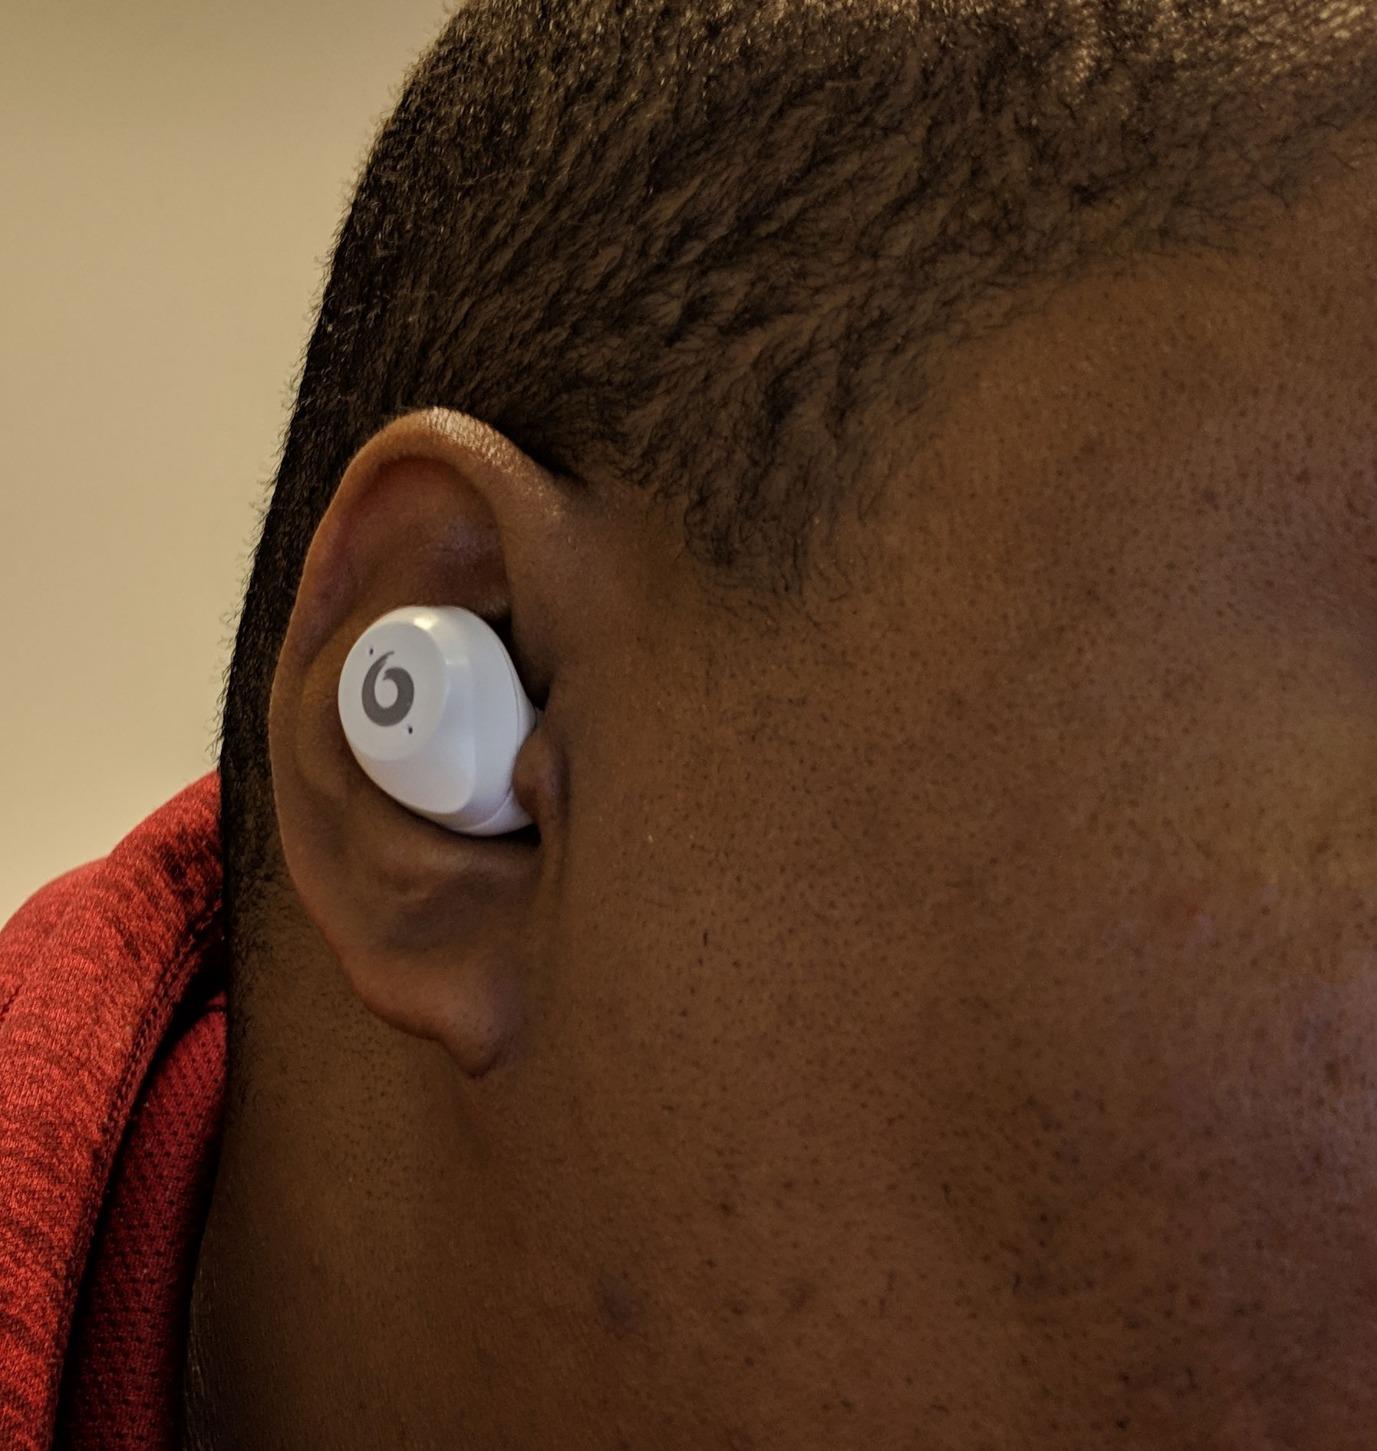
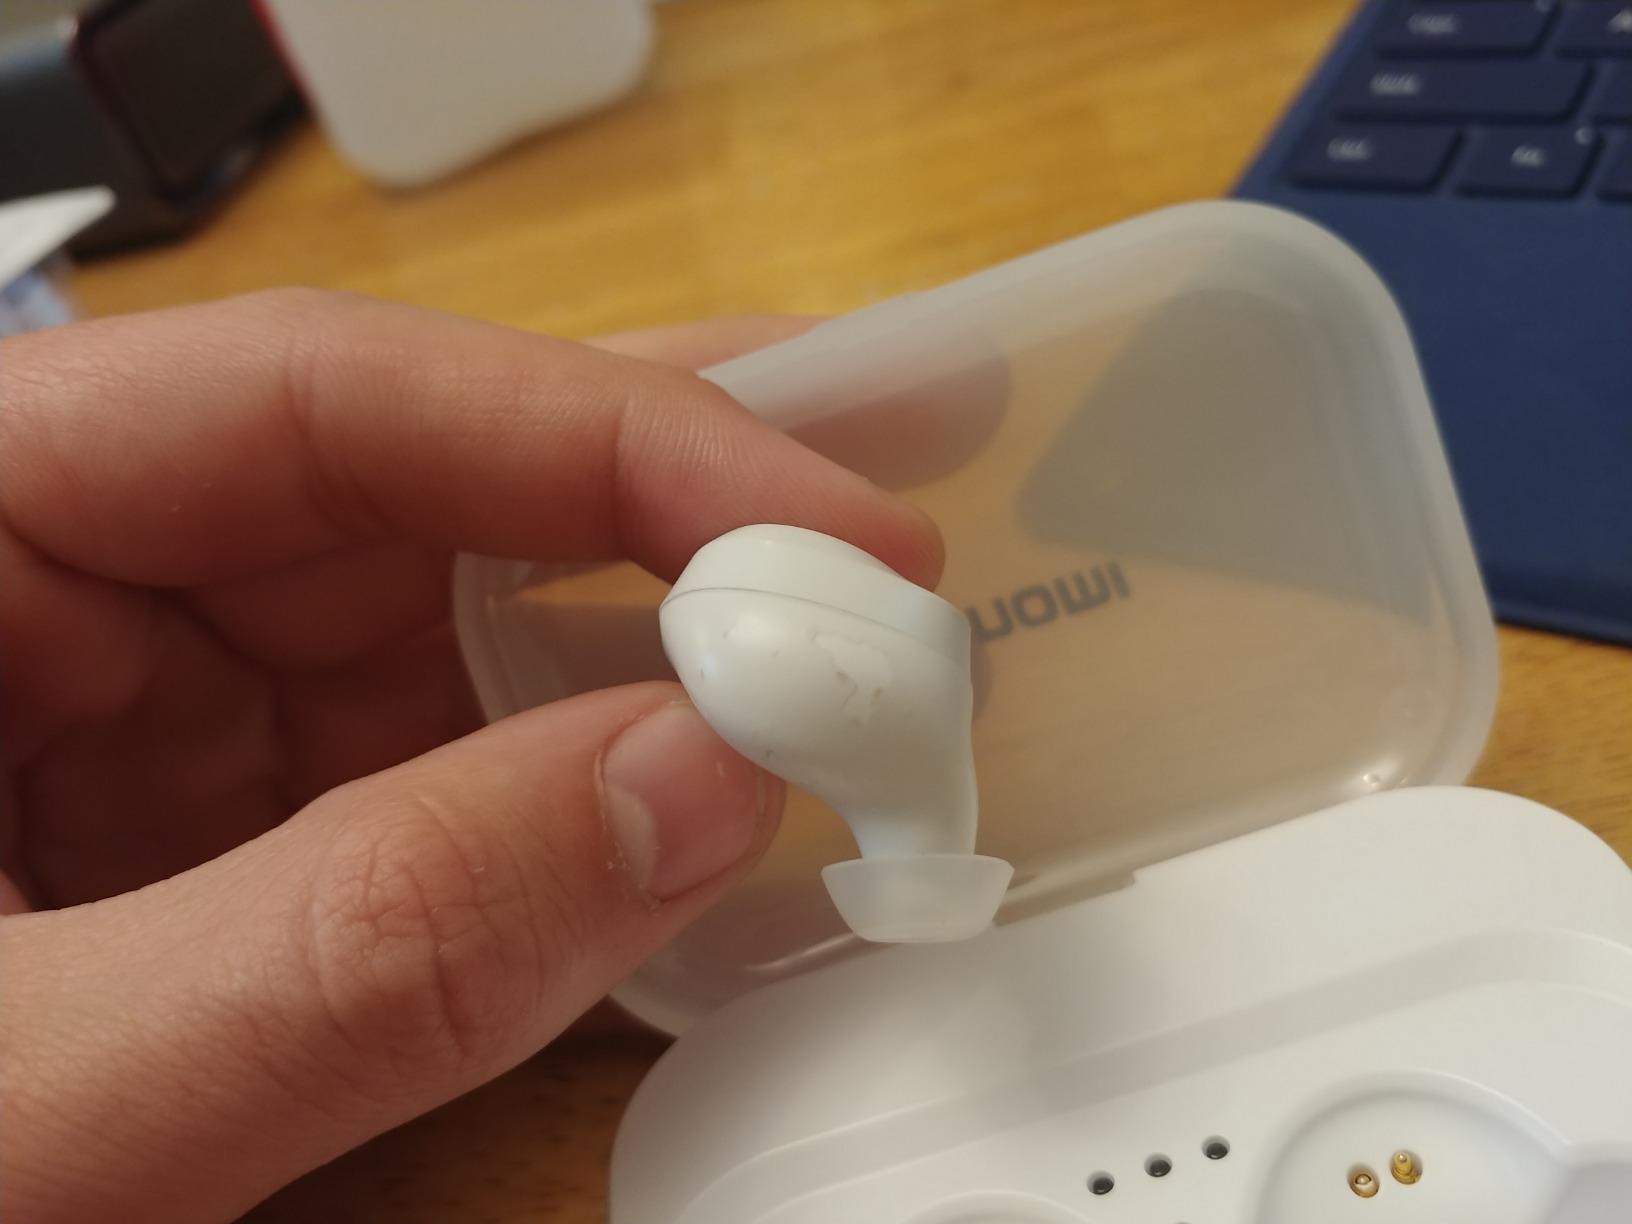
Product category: earbuds
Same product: yes